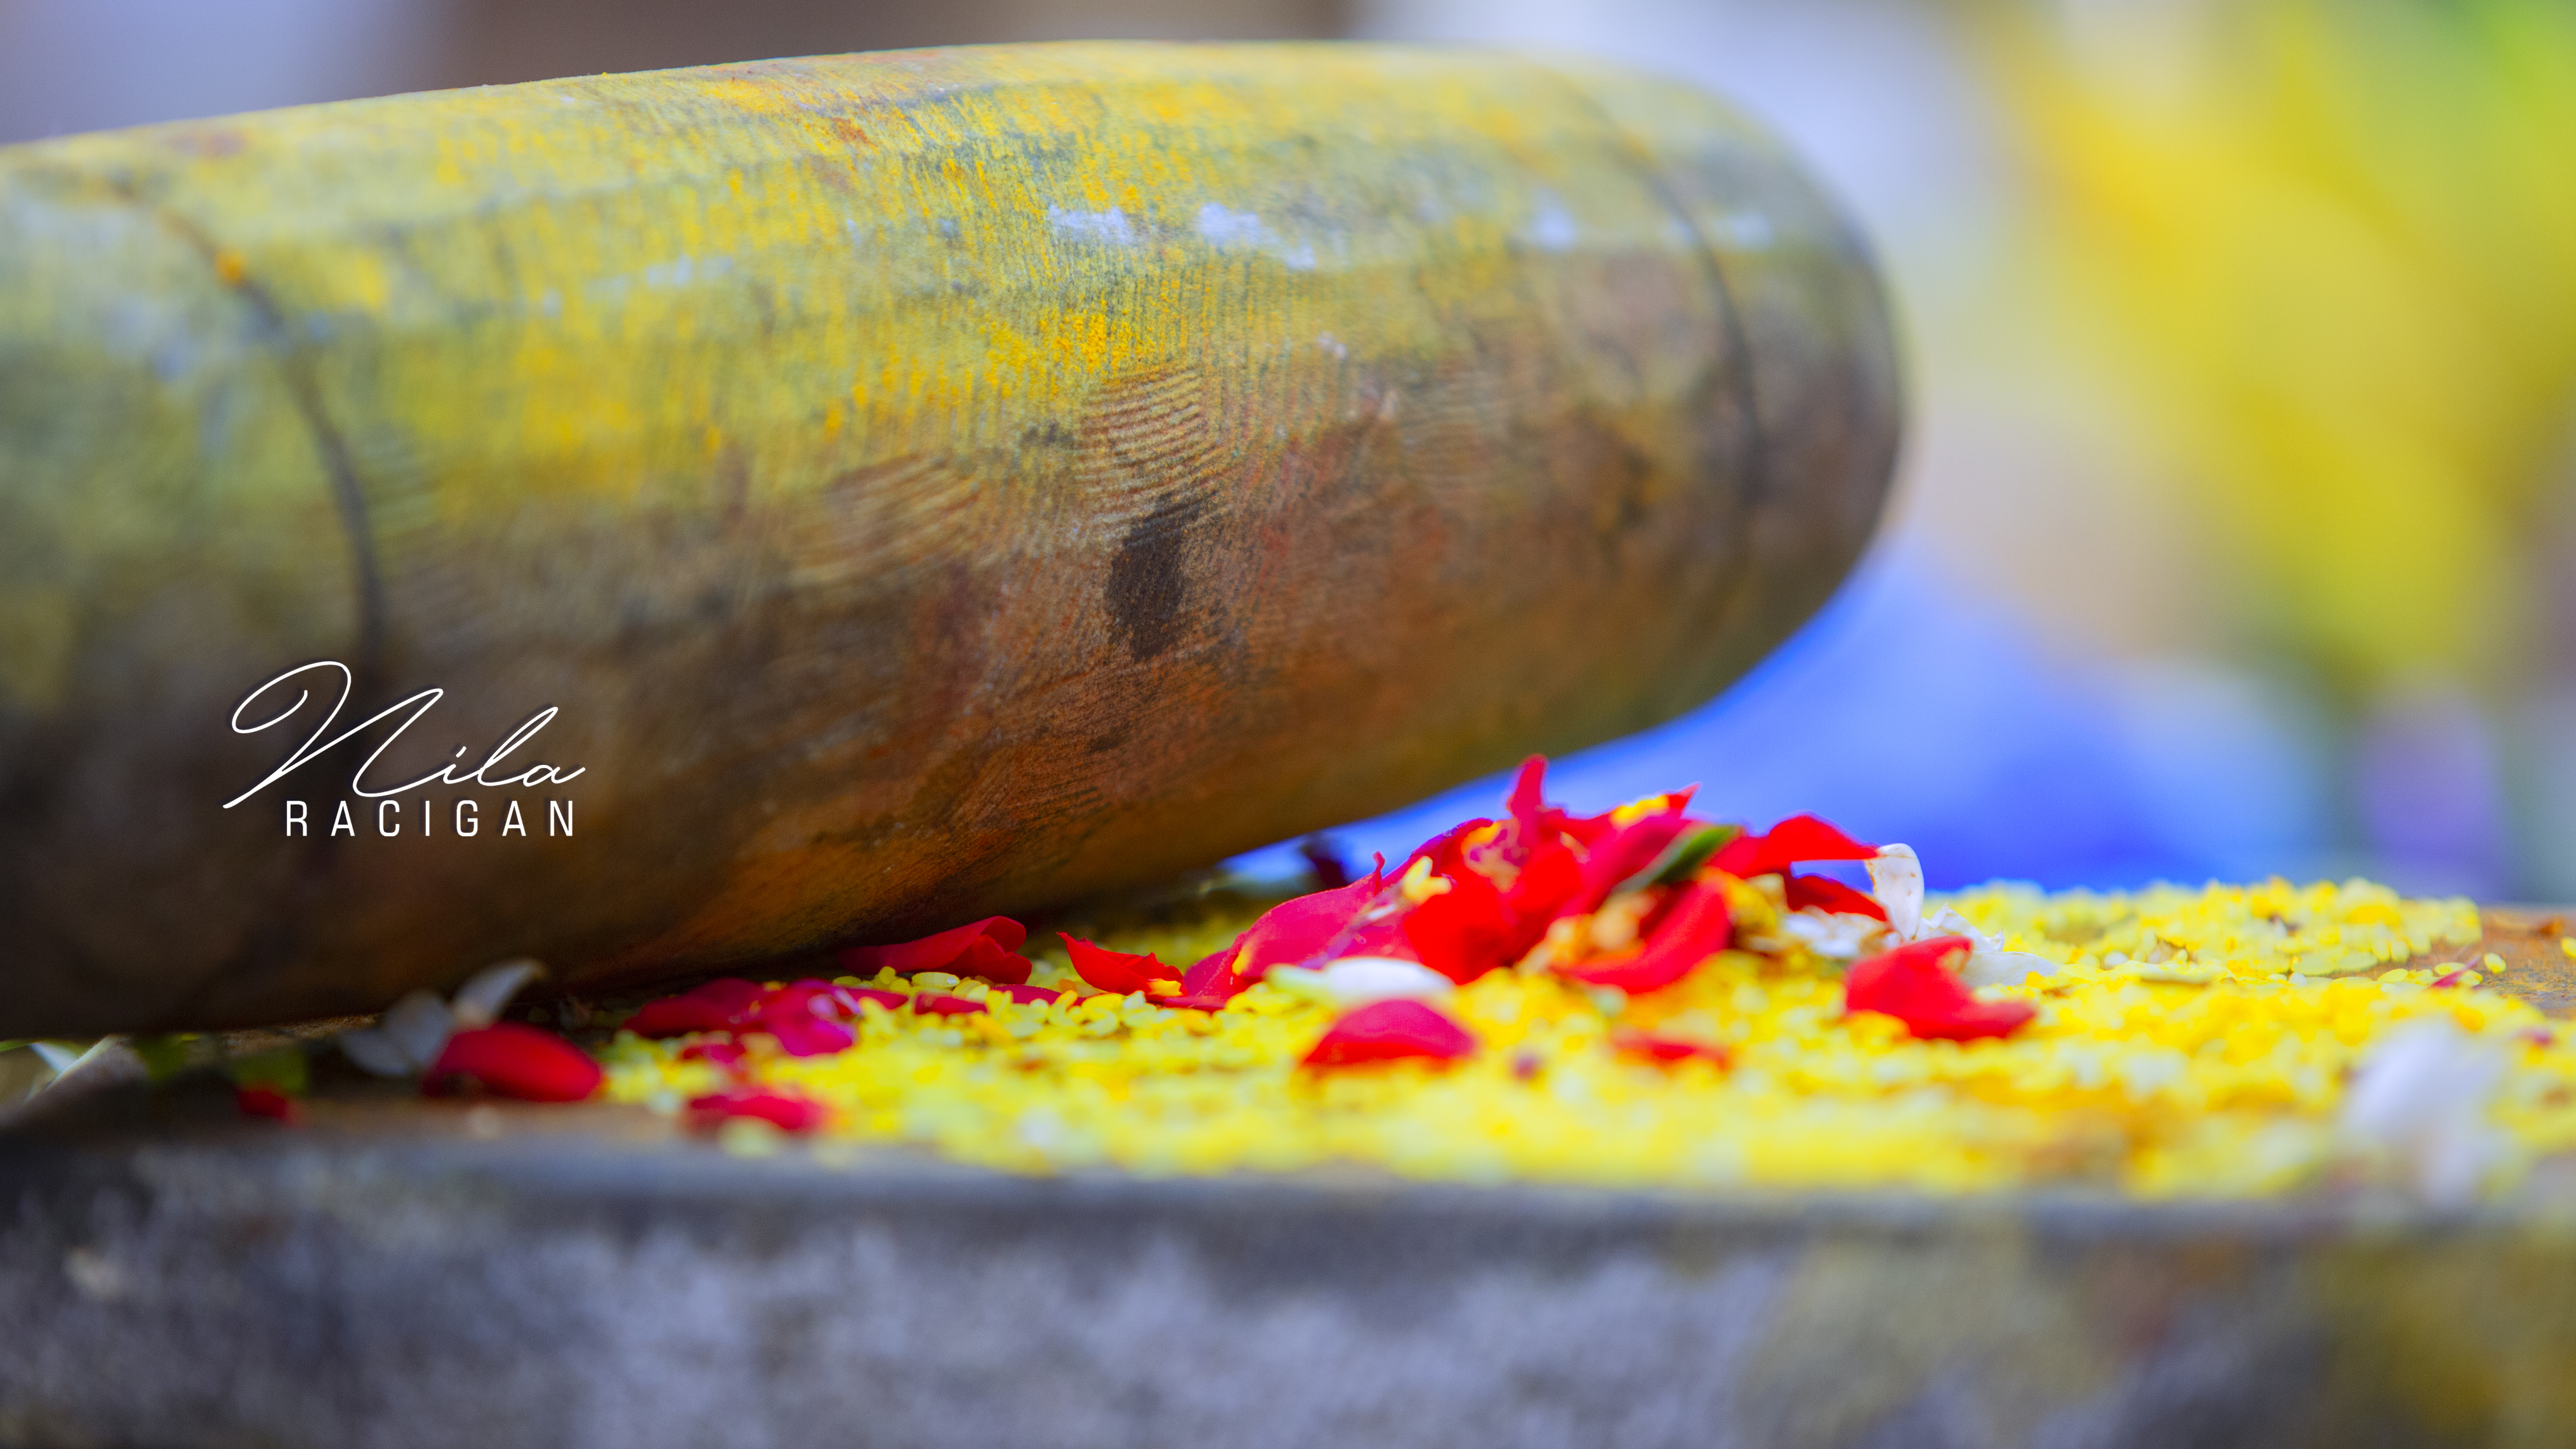
indian, culture, yellow, food, vegetarian food, Colorfulness, cuisine